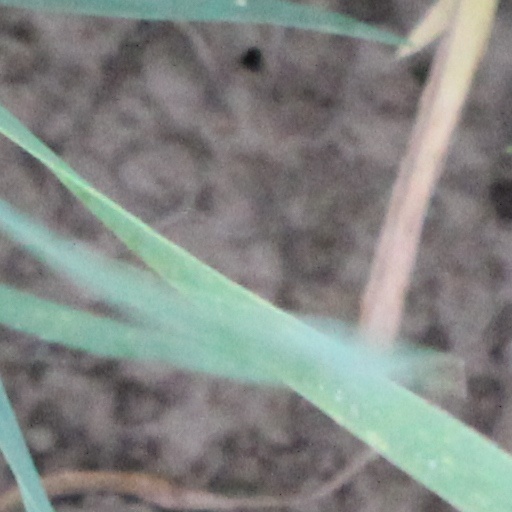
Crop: wheat